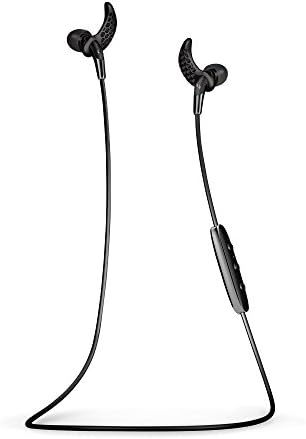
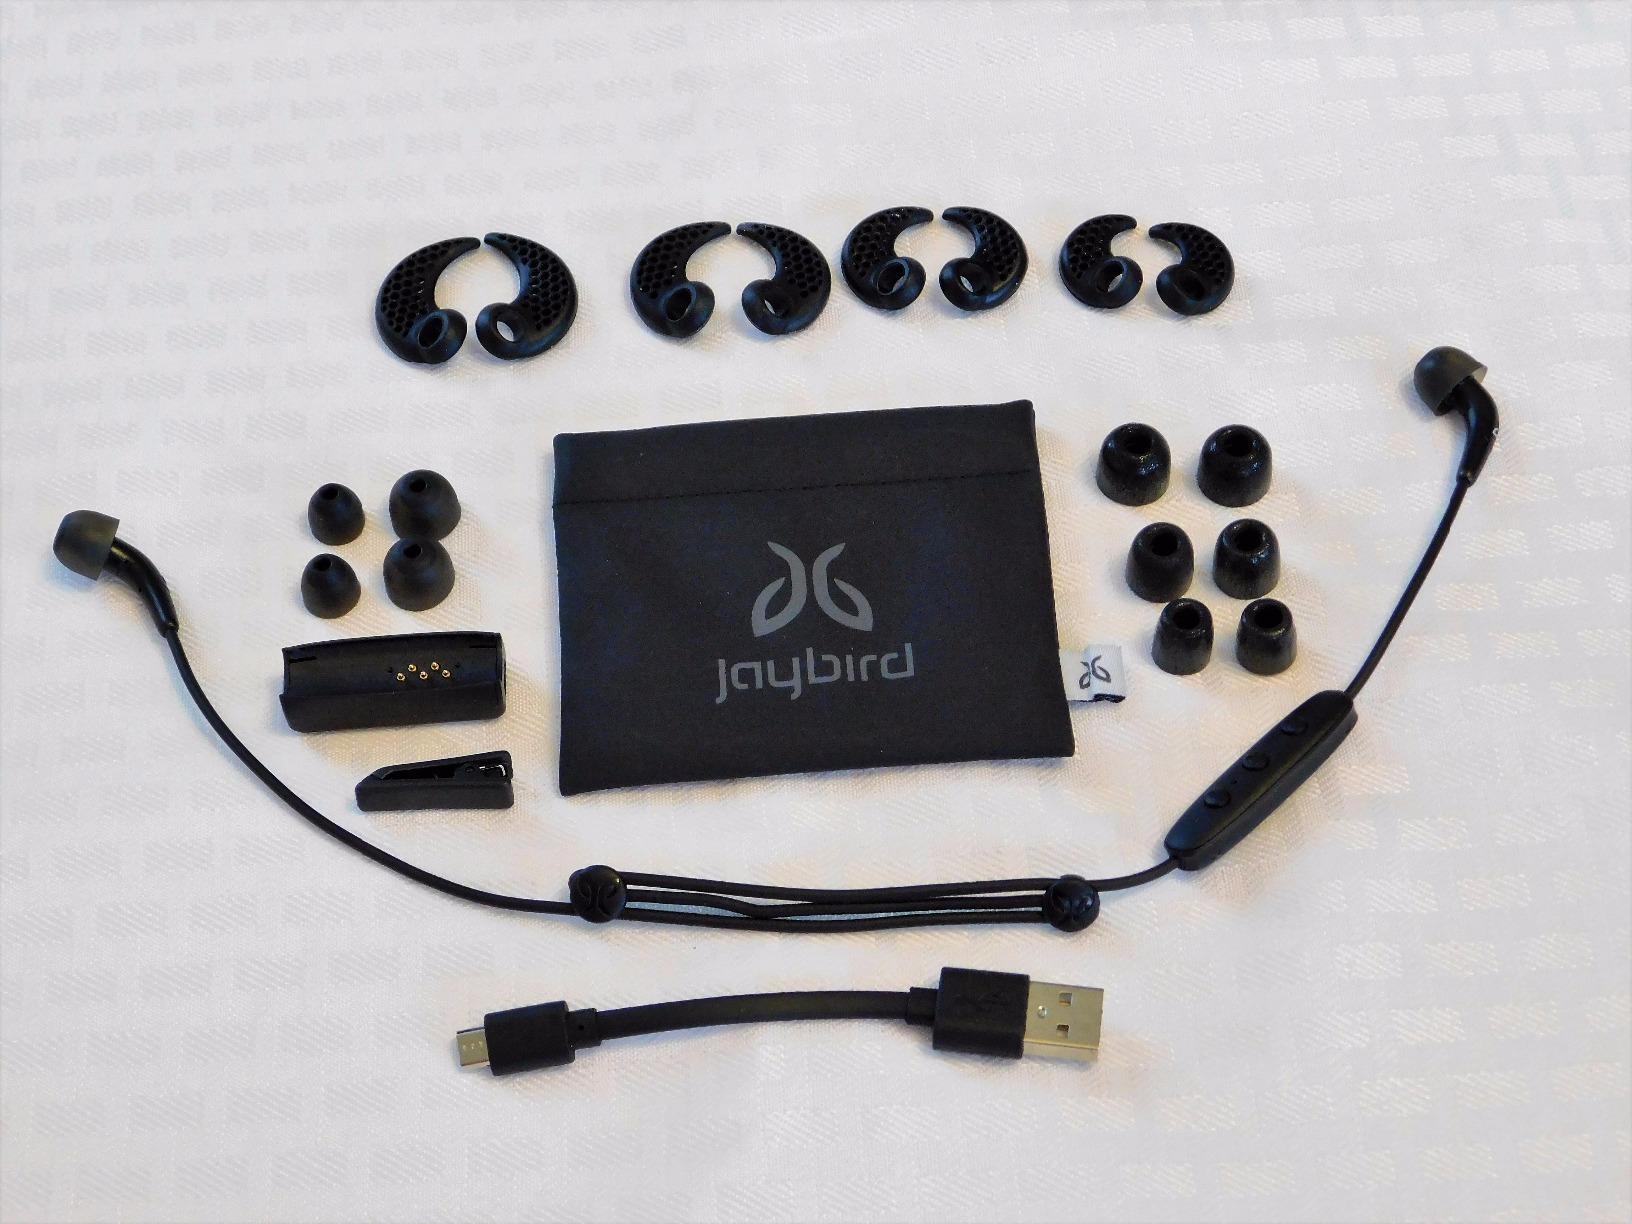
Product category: headphones
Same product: yes